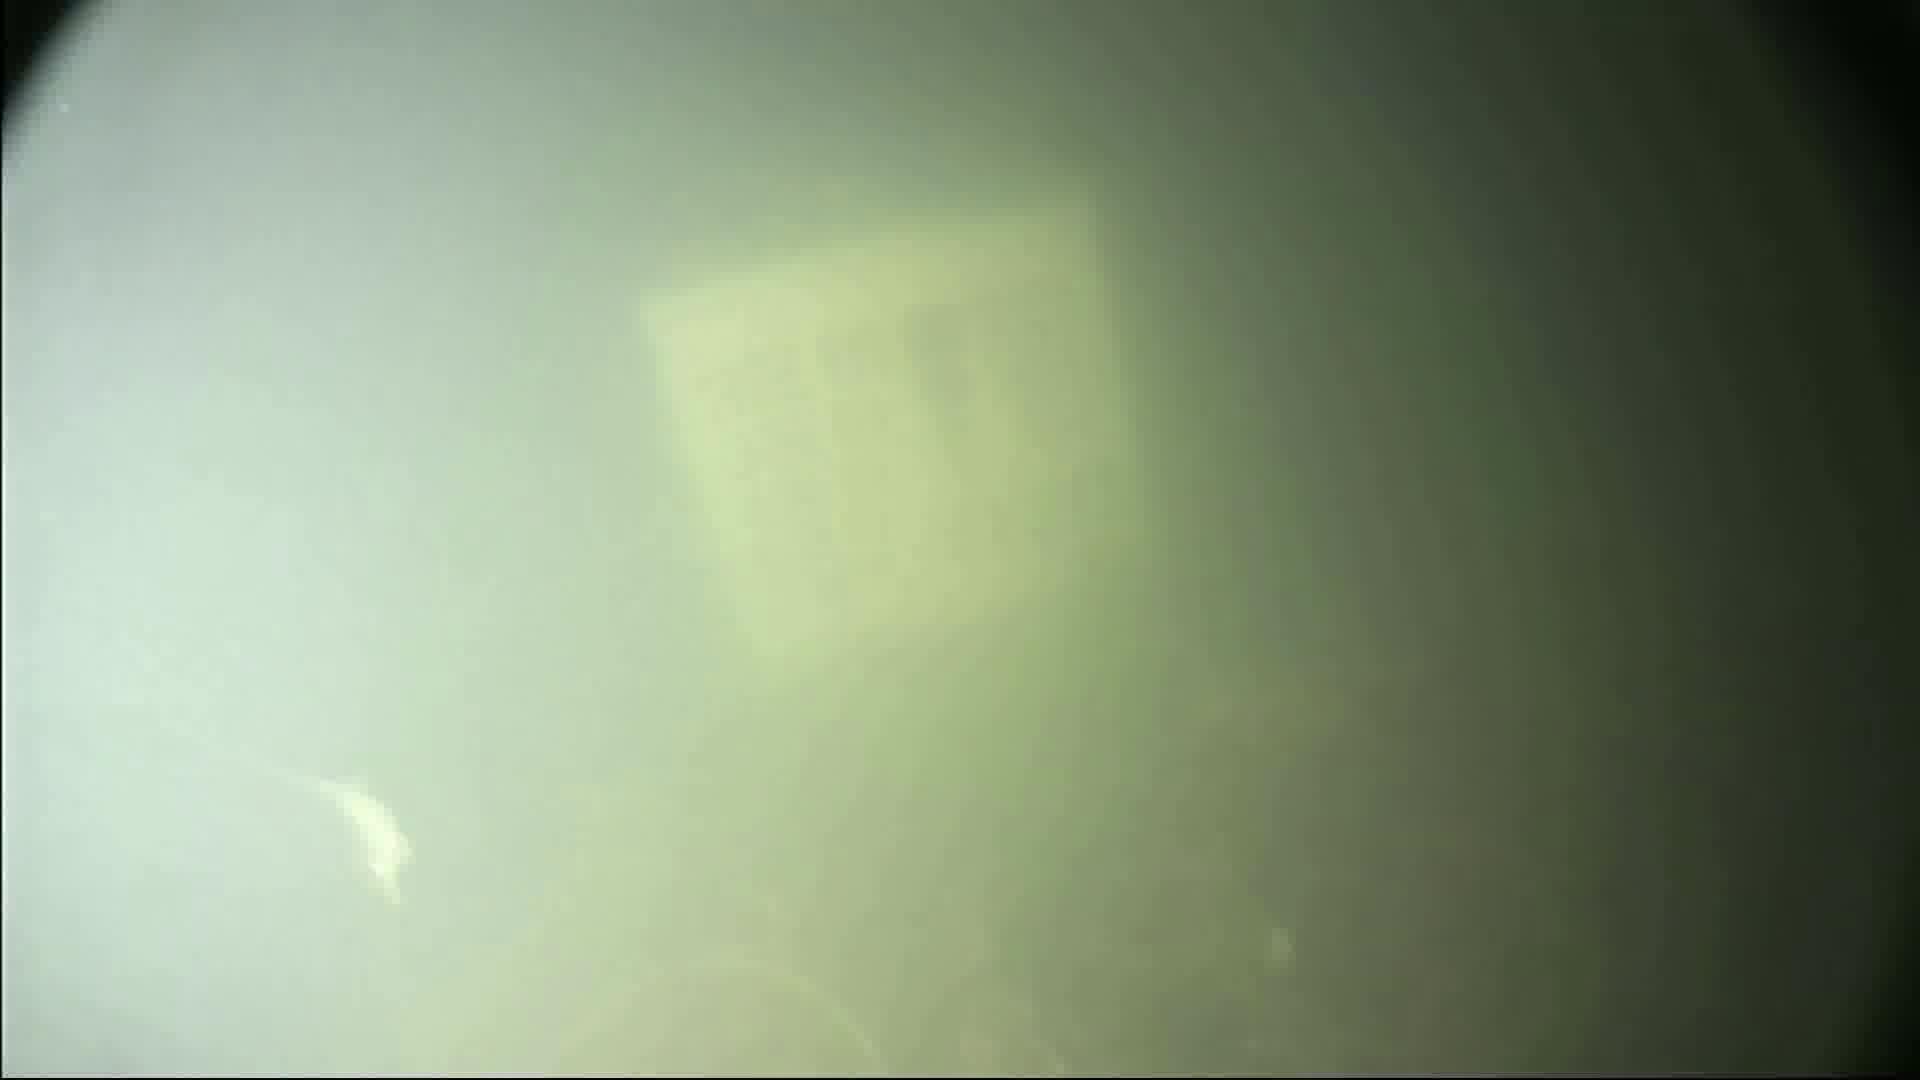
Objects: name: fish